Shalimar Bagh, Srinagar

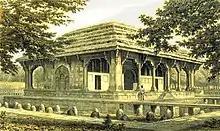
The marble pavilion

The layout of the garden is an adaptation of another Islamic garden layout known as the Persian gardens. The garden was built on flat land on a square plan with four radiating arms from a central location as the water source. It needed to be modified to suit the hilly terrain and availability of a well, which could be diverted from a higher elevation to the planned gardens. Modifications involved the main channel running through the garden axially from the top to the lowest point. This central channel, known as the Shah Nahar, is the main axis of the garden. It runs through three terraces. This layout left out the radial arms, and the shape became rectangular, instead of a square plan of the Chahar Bagh.